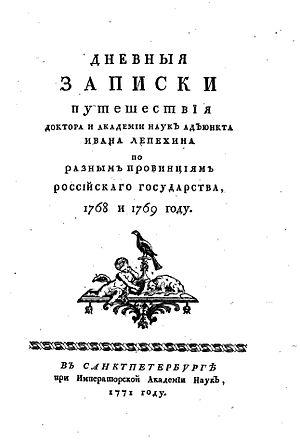
Ivan Ivanovitch Lepekhine est un naturaliste, botaniste et explorateur russe. Son abréviation en botanique est Lepech. et en zoologie Lepechin d'après la transcription allemande de son nom: Iwan Iwanowitsch Lepechin.